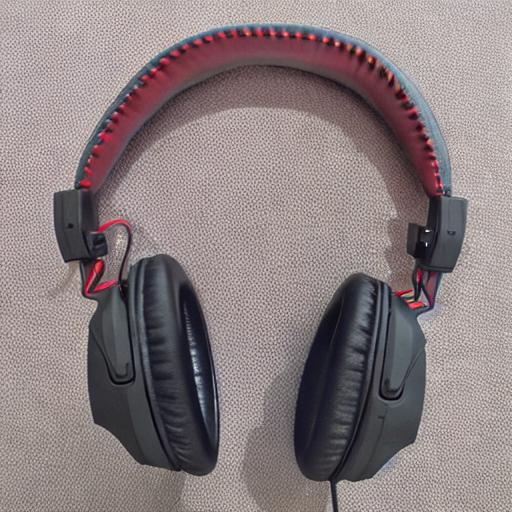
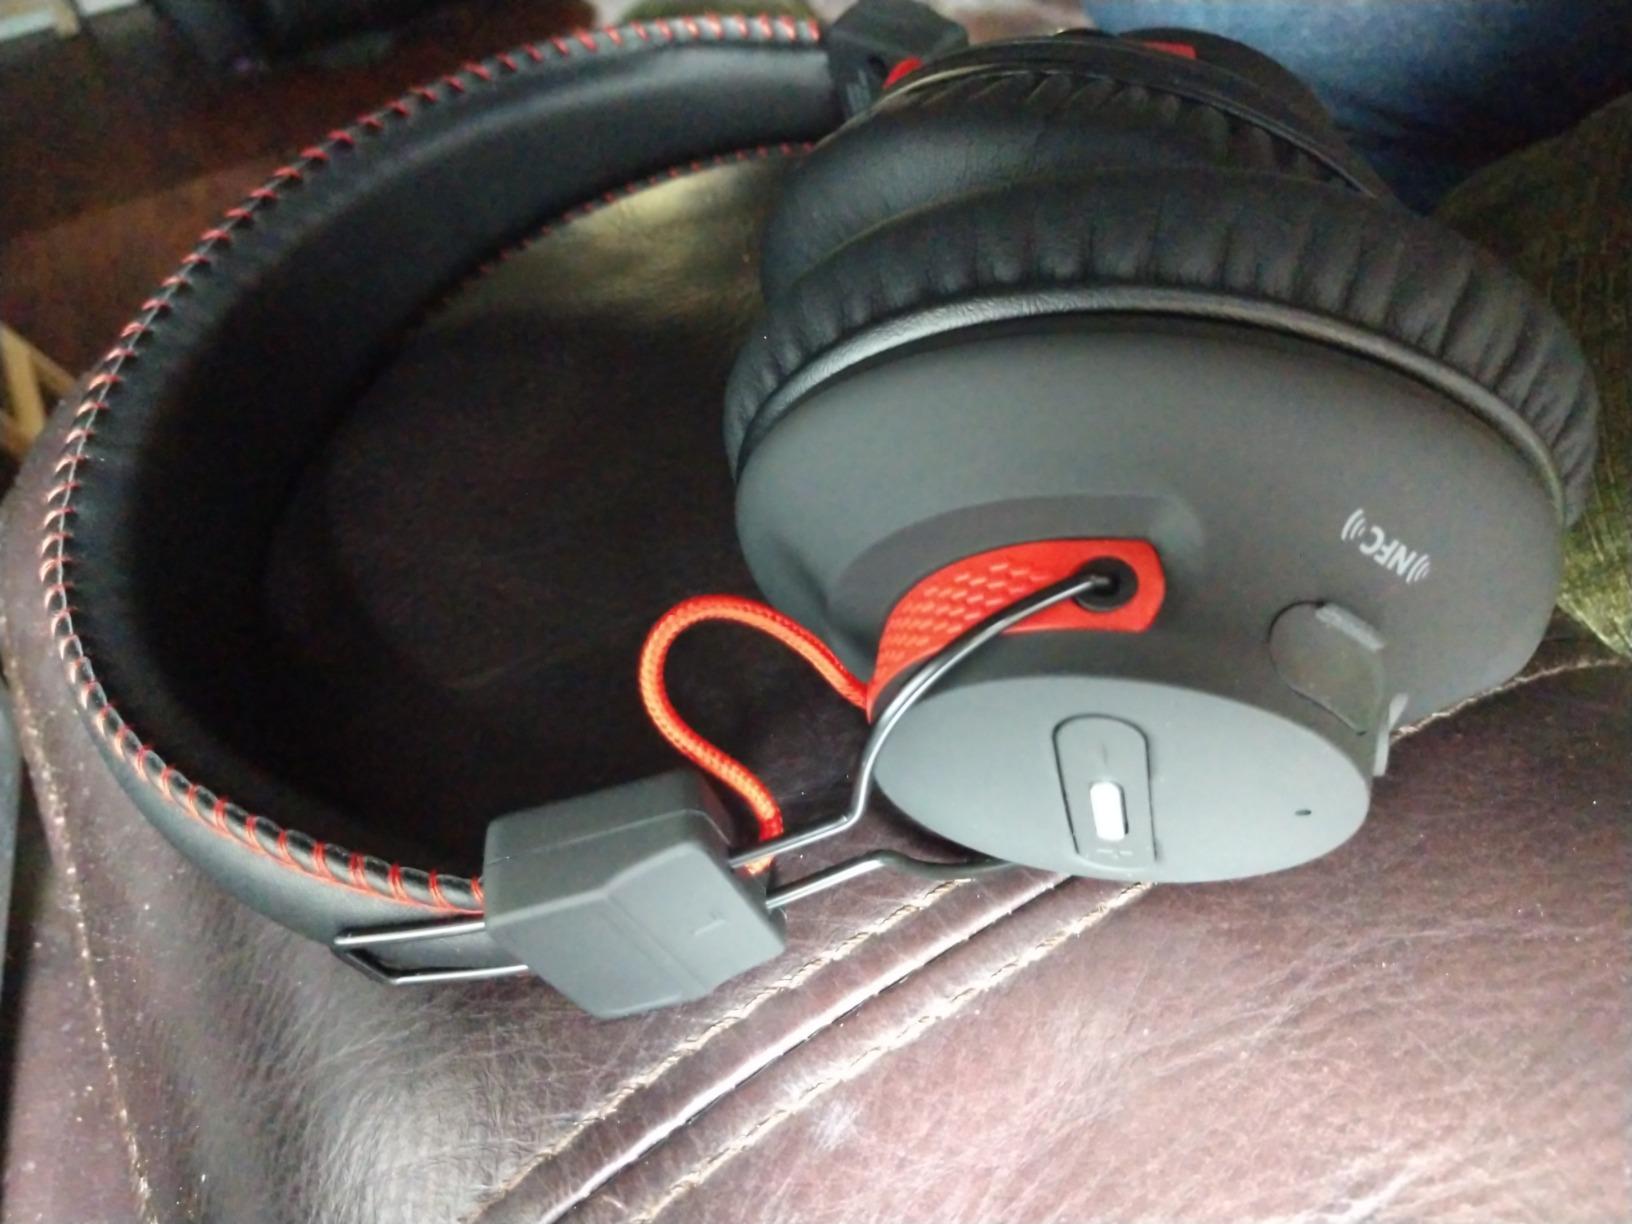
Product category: headphones
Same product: no